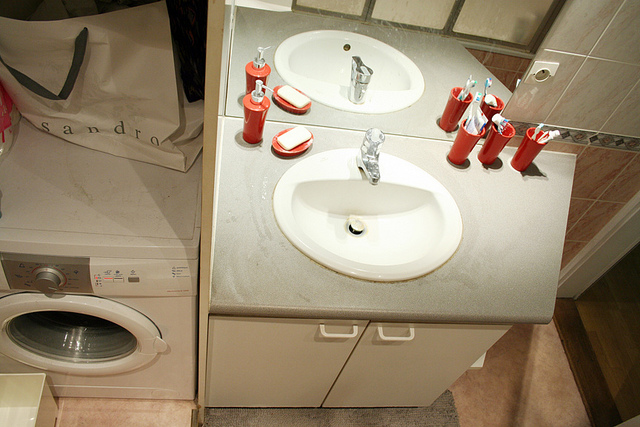
user: Given an image and a question. Answer the question in a short answer. Question: What kind of appliance is next to the sink? Short Answer:
assistant: dryer